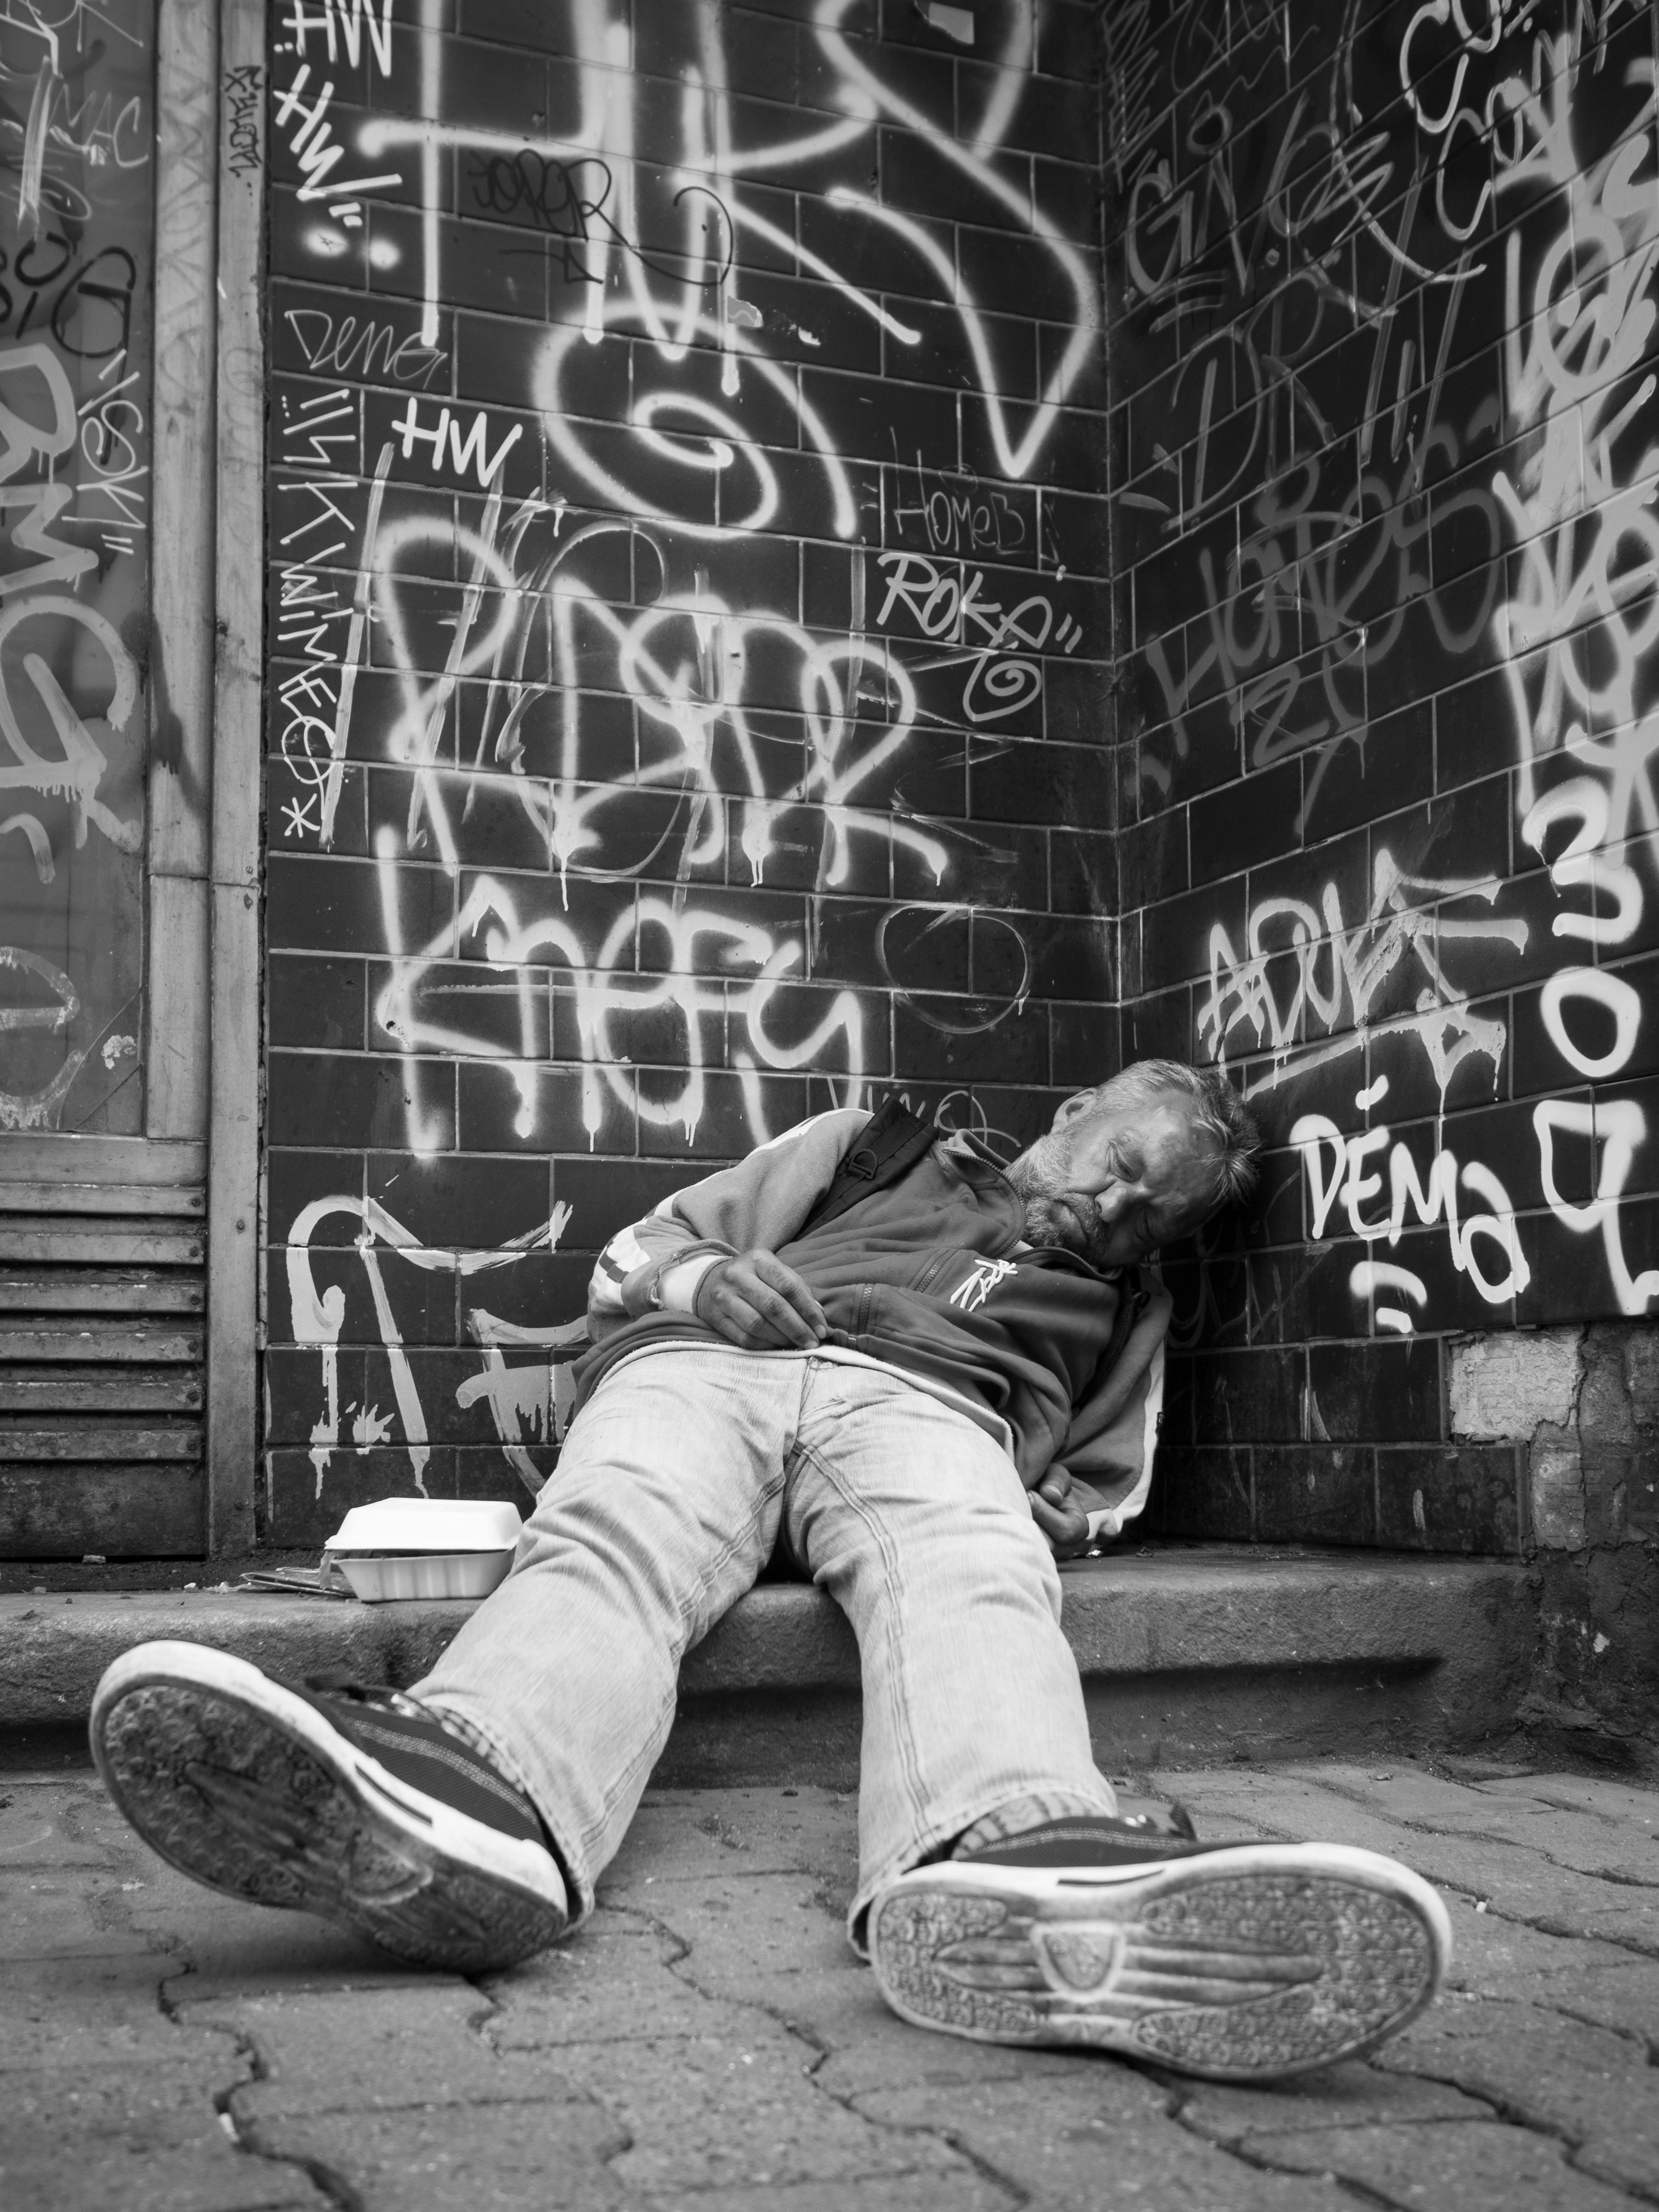
shoe, black and white, white, street, photography, ebook, spring, sitting, training, black, monochrome, streetphotography, flickr, thomas, video, footwear, olympus, omd, fuji, leica, monochrom, leuthard, hcb, thomasleuthard, monochrome photography, human positions